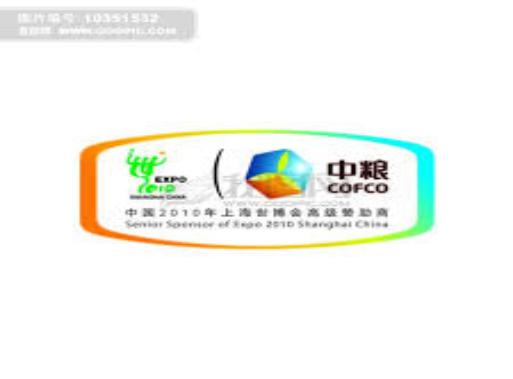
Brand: cofco
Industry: Others